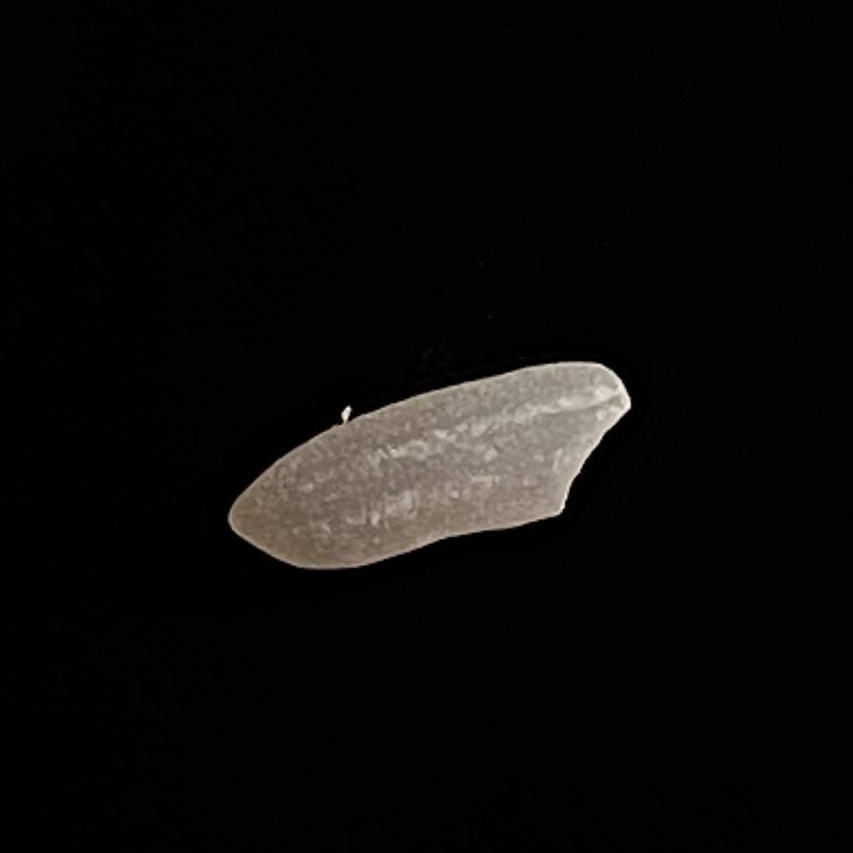
Rice variety: Katari_Polao